Russian interference in the 2016 United States elections

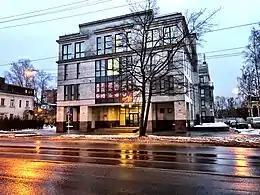
Former site of the Internet Research Agency in Saint Petersburg, Russia

Monitoring news on Twitter directed at one state (Michigan) prior to the election, Philip N. Howard found about half of it fabricated or untrue; the other half came from real news sources. In continued analysis after the election, Howard and other researchers found the most prominent methods of misinformation were ostensibly "organic posting, not advertisements", and influence operation activity increased after the 2016 and was not limited to the election.